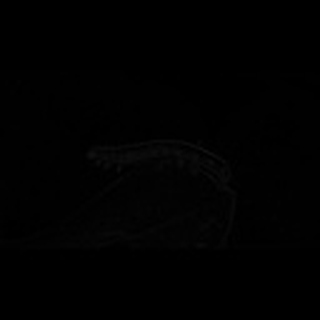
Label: cotton_army_worm